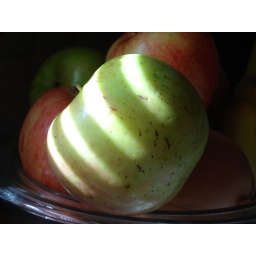
One day in the kitchen I noticed the light through the window was causing this interesting effect on the apples.